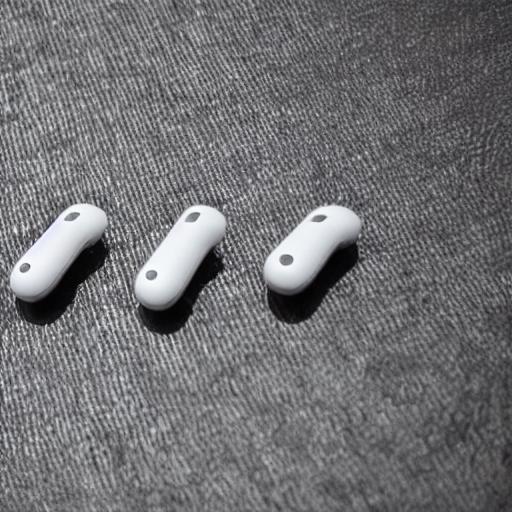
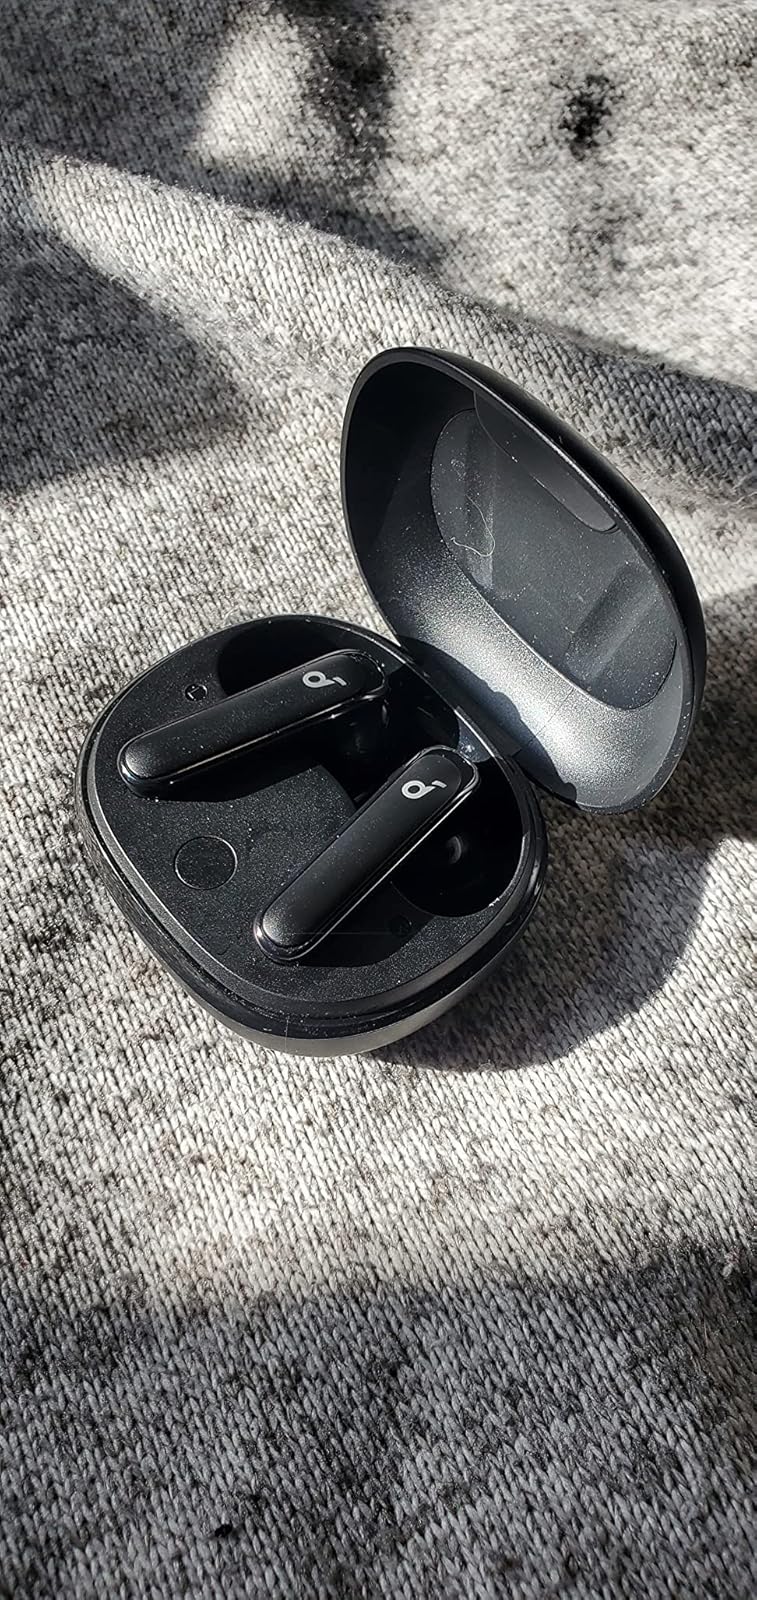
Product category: earbuds
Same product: no